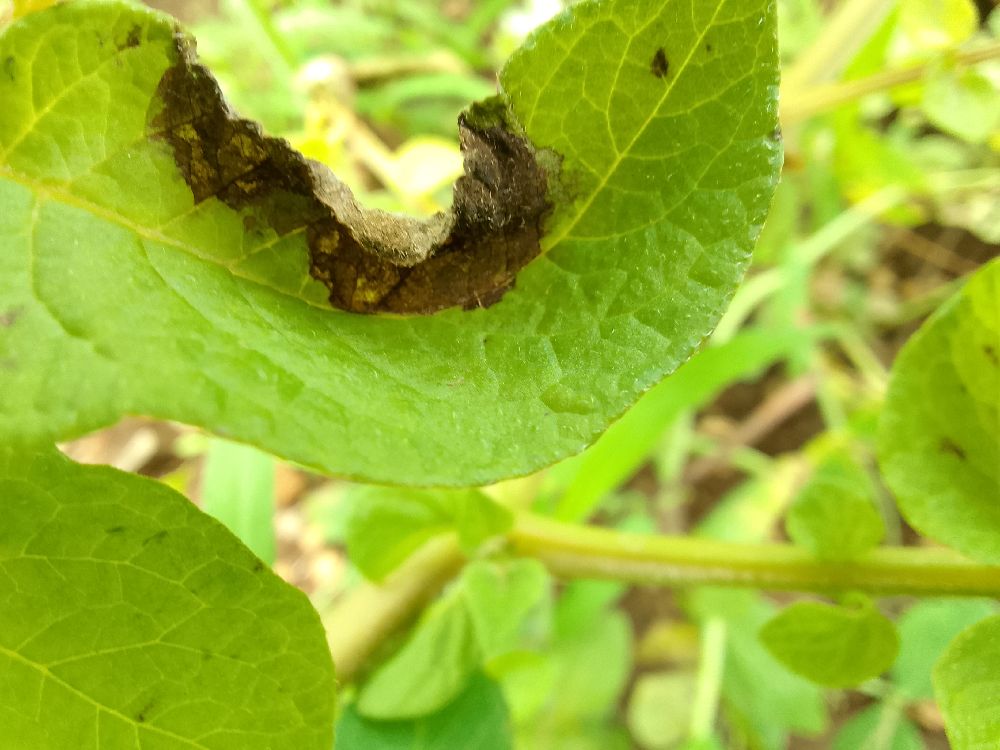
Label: Late blight